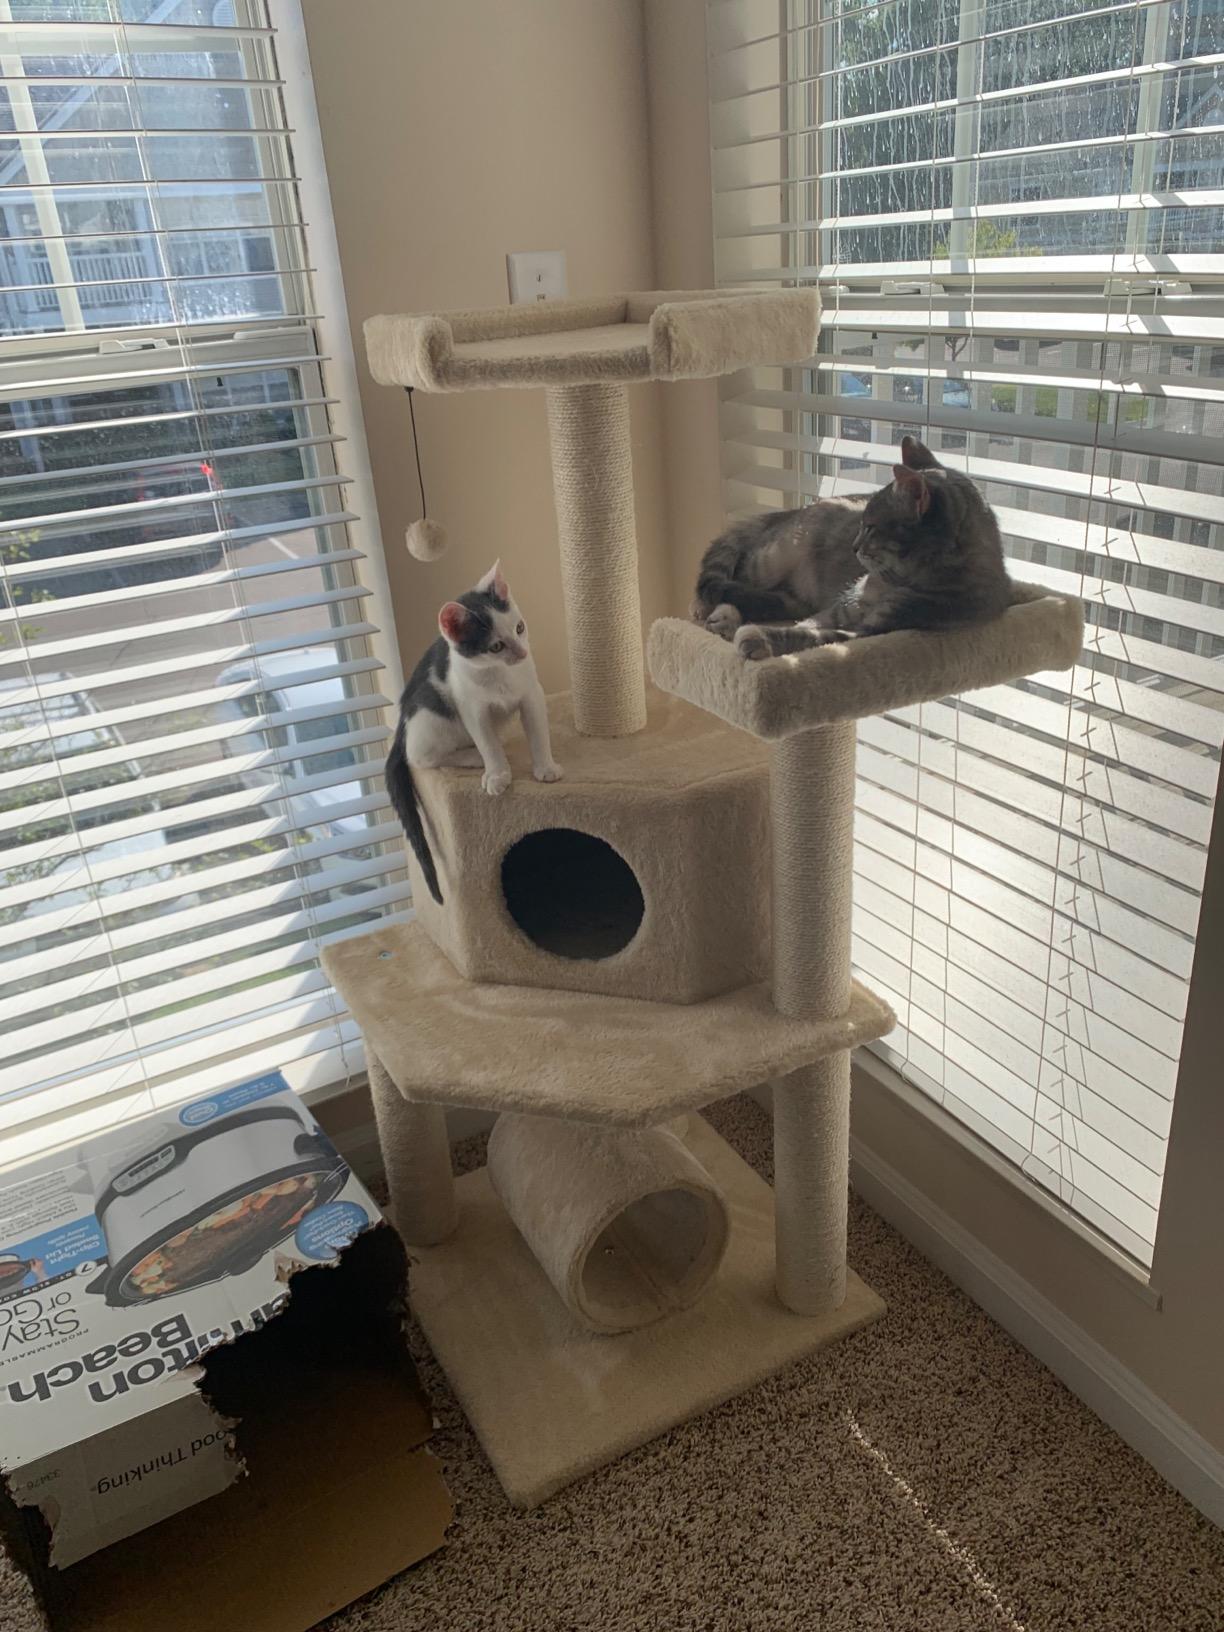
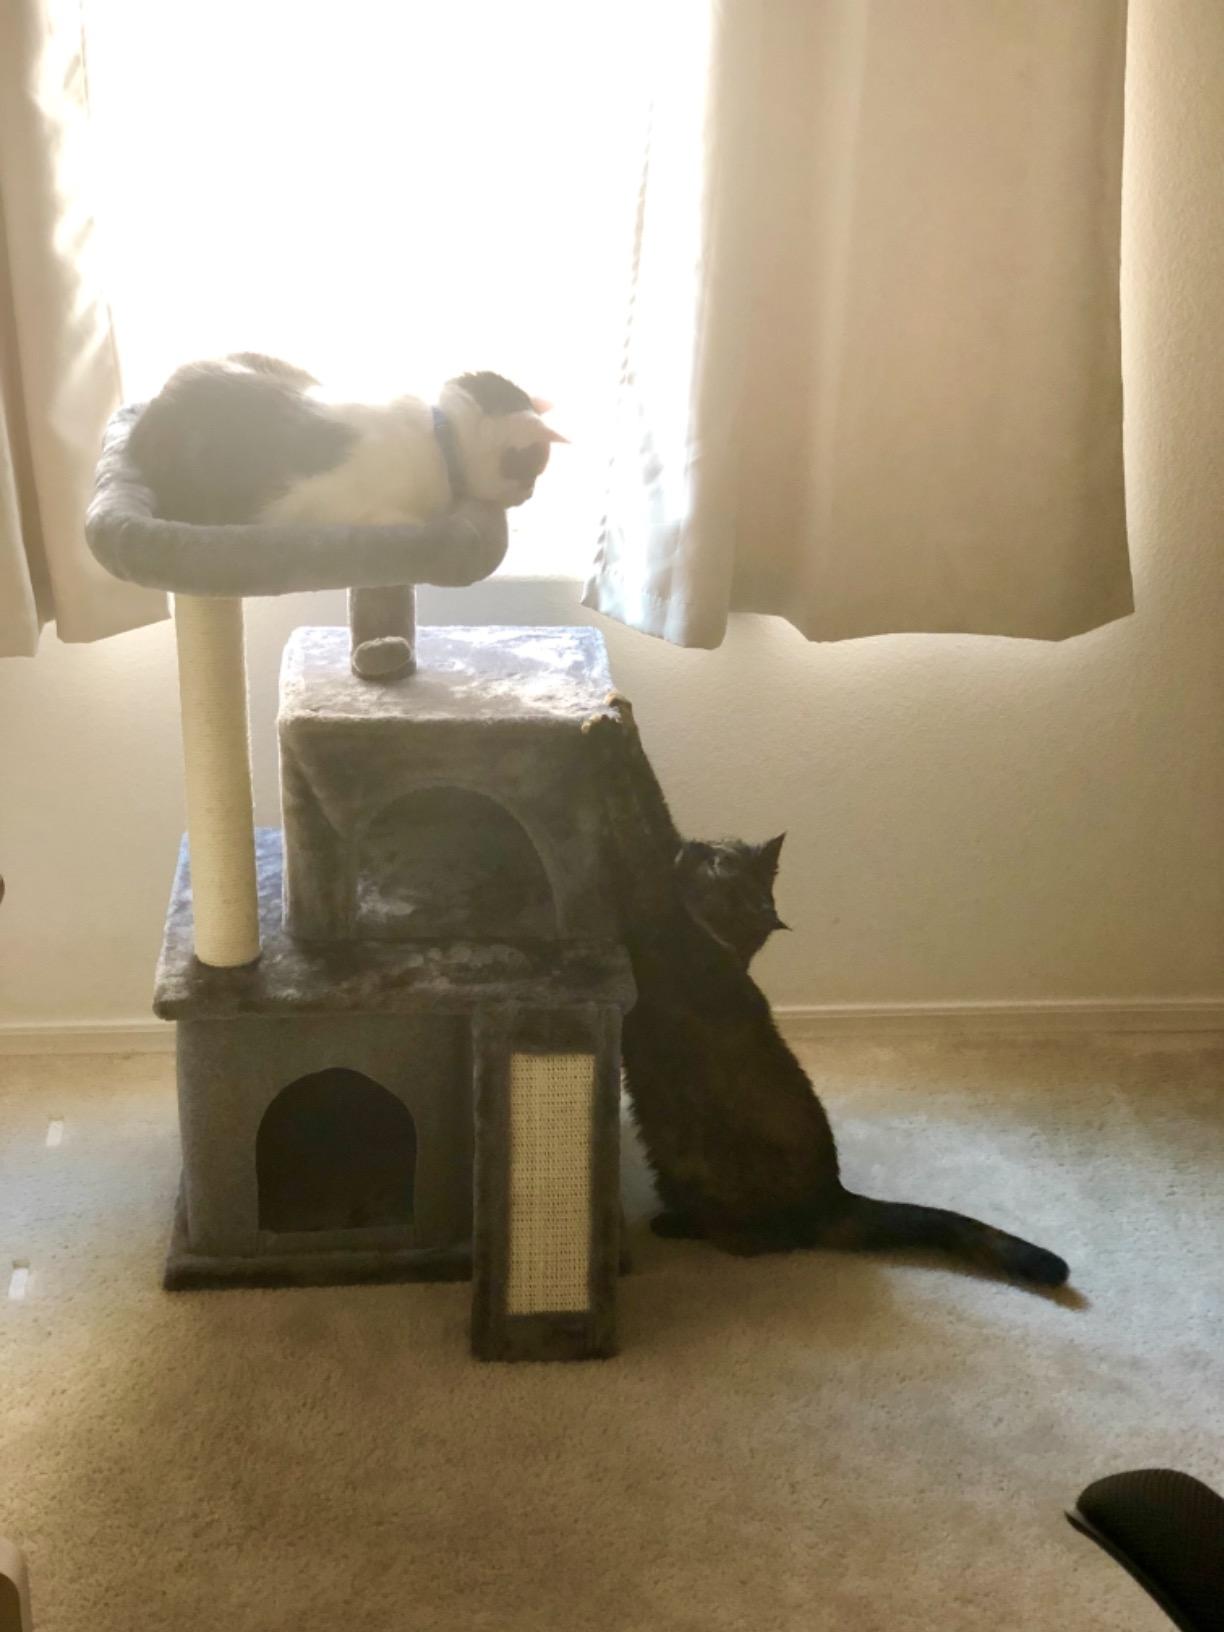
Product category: items_cat tree
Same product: no